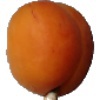
Label: apricot